WhoFest

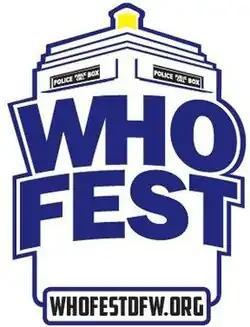
WhoFest logo

WhoFest is a recurring "Doctor Who"-focused science fiction convention held in the Dallas, Texas, area. First held in the 1990s and again in November 2013 as a one-off celebration of the 50th anniversary of "Doctor Who", WhoFest is now held annually each April.